Victoria Eugenie of Battenberg

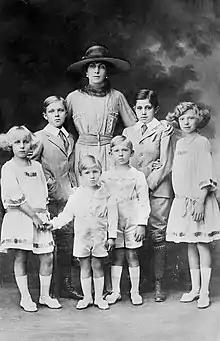
Queen Ena, in 1918, with her six children: (from left to right) Infanta Maria Cristina, Alfonso, Prince of Asturias, Infante Gonzalo, Infante Juan, Infante Jaime and Infanta Beatriz

Princess Victoria Eugenie of Battenberg was born on 24 October 1887 at Balmoral Castle, in Scotland. Her father was Prince Henry of Battenberg, the fourth child and third son of Prince Alexander of Hesse and by Rhine and Julia, Princess of Battenberg, and her mother was Princess Beatrice, the fifth daughter of Queen Victoria of the United Kingdom and Prince Albert of Saxe-Coburg and Gotha. Her mother, as the youngest child of the lonely queen, was kept "at home" with the court, which happened to be at Balmoral when she went into labour. Victoria Eugenie was the last grandchild of a British monarch to be born in Scotland until Princess Margaret was born at Glamis Castle in Angus in August 1930.